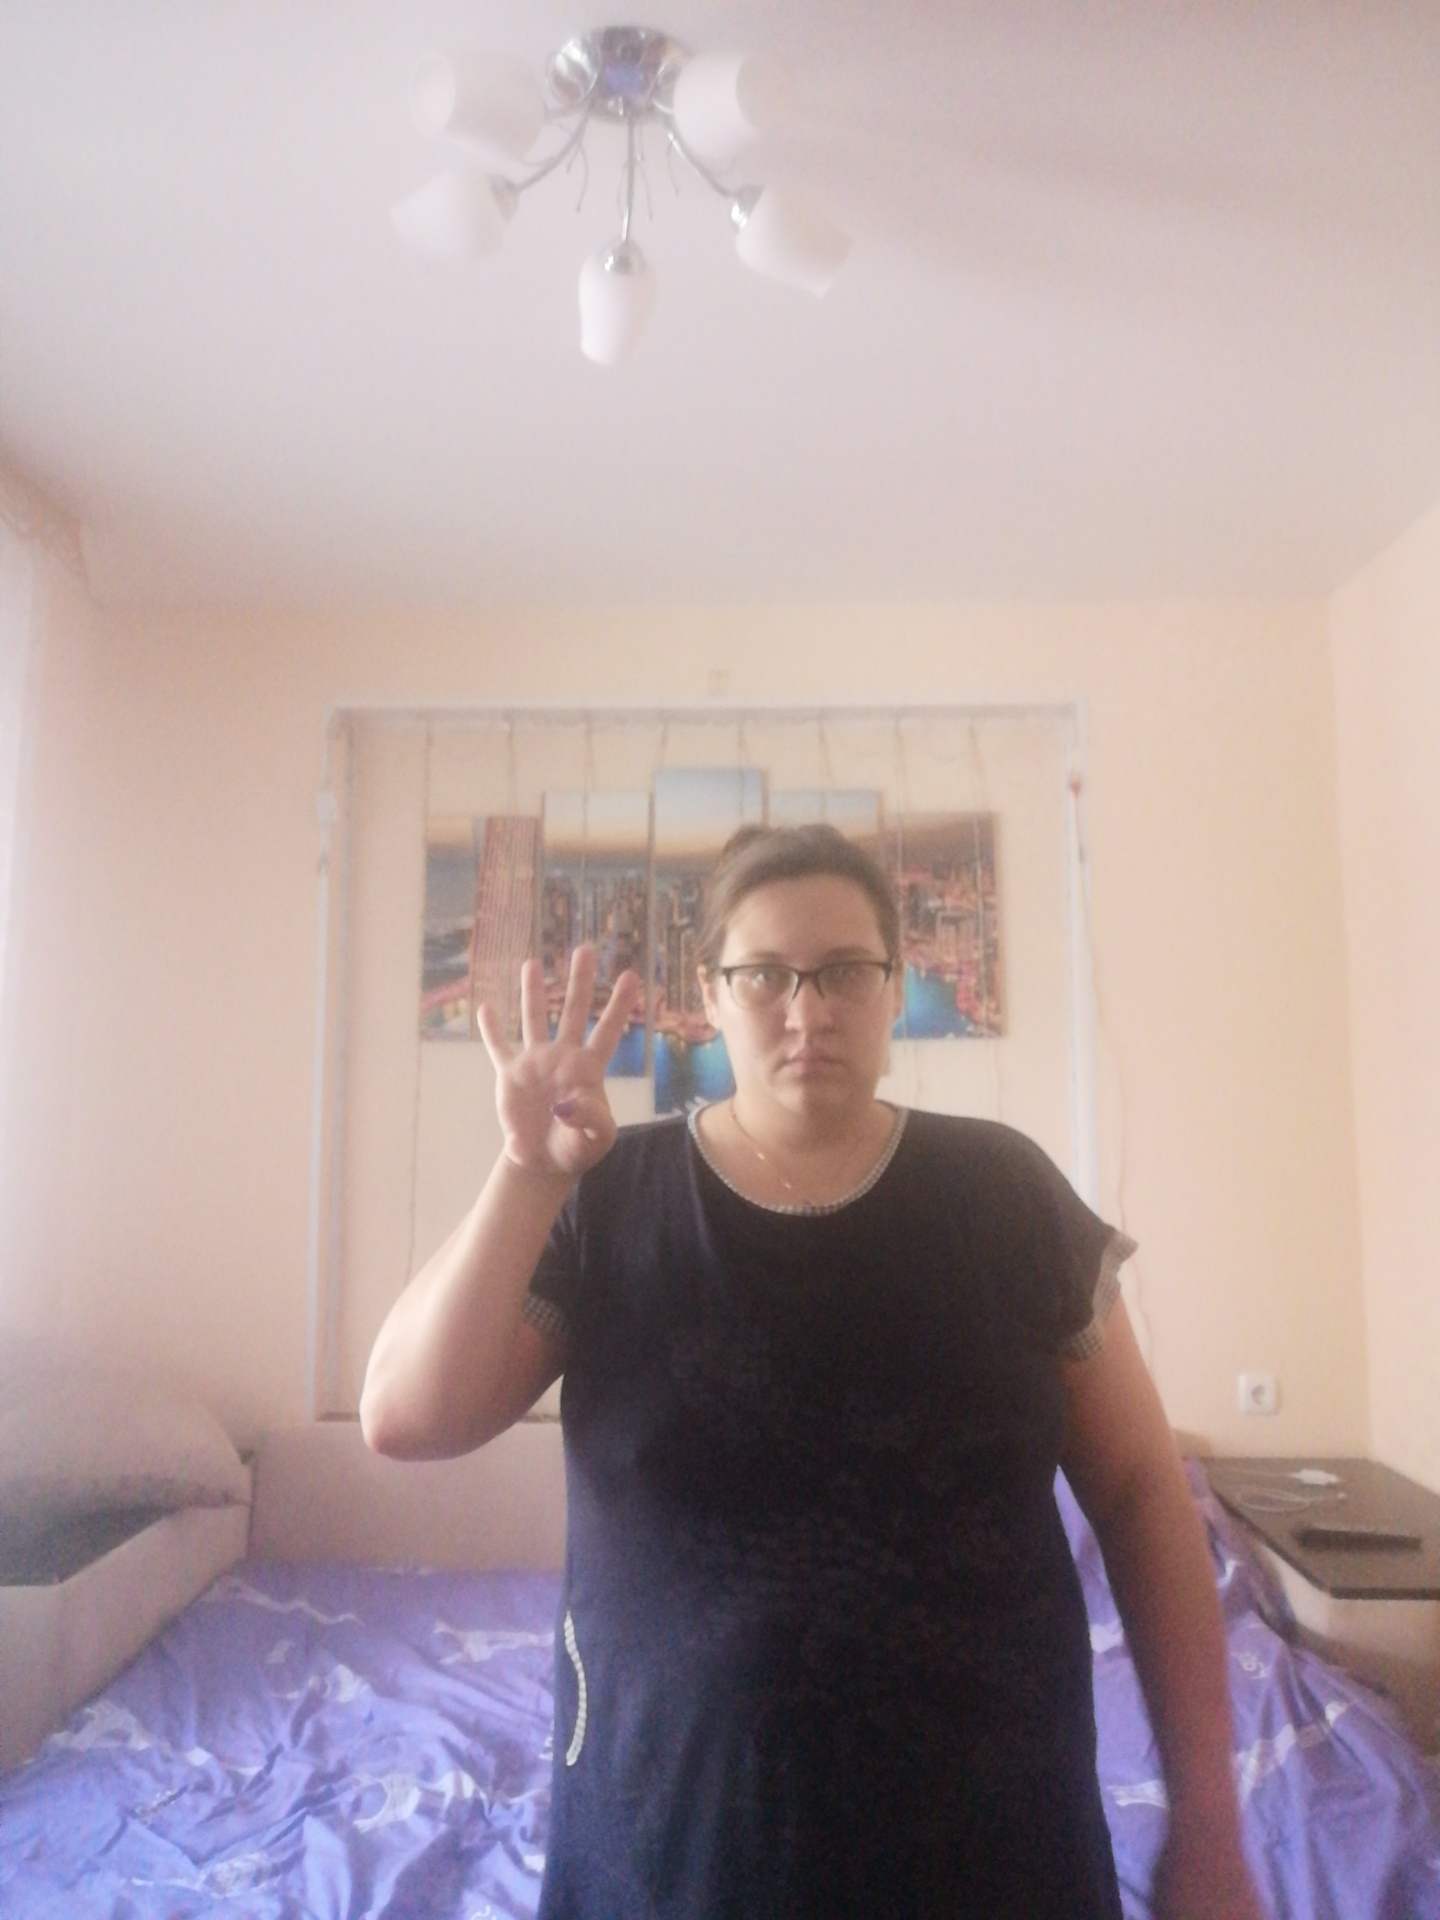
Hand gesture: four